Saab JAS 39 Gripen

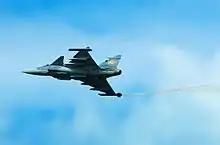
Three-quarter hind bottom view of jet aircraft in flight generating wingtip vortices, against a blue cloudy sky

When the Czech Republic became a NATO member in 1999, it needed to replace its existing Soviet-built MiG-21 fleet with aircraft compatible with NATO standards. In 2000, the Czech Republic began evaluating a number of aircraft, including the F-16, F/A-18, Mirage 2000, Eurofighter Typhoon and the Gripen. One major procurement condition was the industrial offset agreement, set at 150% of the expected purchase value. In December 2001, having reportedly been swayed by Gripen International's generous financing and offset programme, the Czech government announced that the Gripen had been selected. In 2002, the deal was delayed until after parliamentary elections had taken place; alternative means of air defence were also studied, including leasing the aircraft.